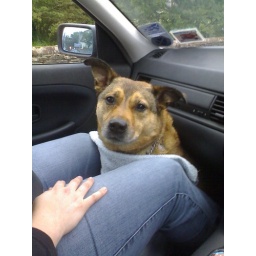
Bruno in the passenger footwell of my car after he'd been swimming in Loch Lomond.